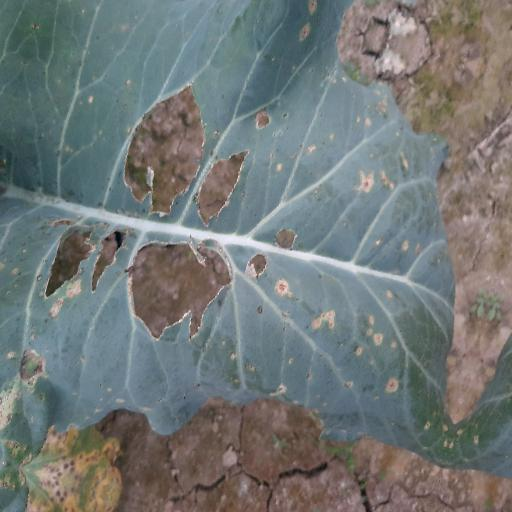
Label: Black Rot